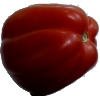
Label: tomato_heart